Faramosh Khaneh

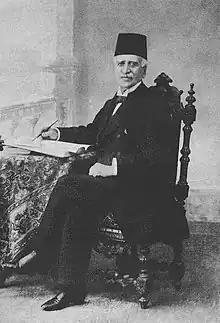
Founder Mirza Malkam Khan

Faramosh Khaneh was one of the most influential secret societies during the constitutional period in Iran, based on Masonic lodges founded by Mirza Malkam Khan, an Iranian intellectual and writer. The idea of the Faramosh Khaneh was introduced during the reign of Nasser al-Din Shah after Mirza Malkam Khan returned to Iran from a trip to Britain, and with the consent of Nasser al-Din Shah, the House of Forgetfulness was established in 1859. The Faramosh Khaneh ideology was rooted in Malkam Khan's teachings of the socio-political teachings of nineteenth-century Europe, especially the French Revolution: teachings such as liberalism and humanism. Despite Malkam Khan's preparations, the wave of opposition rose very quickly. Although the internal organization of Faramosh Khaneh was derived from those Freemasonry lodges in Europe, Malkam Khan's Faramosh Khaneh had nothing to do with European Freemasonry circles.